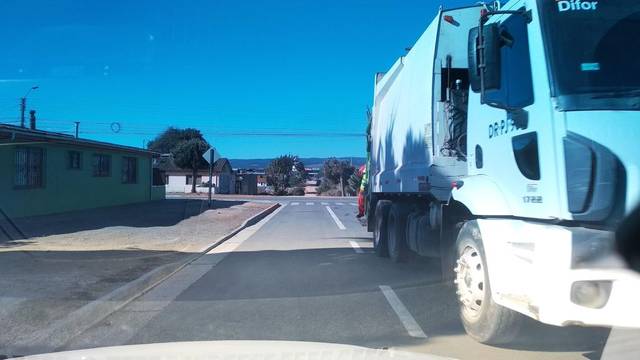
Region: Chile
Coordinates: -34.39, -72.008